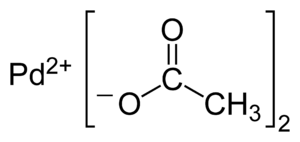
L'acétate de palladium(II) est un composé organique du palladium de formule [Pd(CH₃COO)₂]ₙ, abrégé en [Pd(OAc)₂]ₙ. Il est plus réactif que son analogue au platine. En fonction de sa stœchiométrie, il existe sous deux formes différentes, aux propriétés sensiblement différentes.